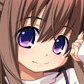
Portrait style: Anime Portrait